Werewolves in Their Youth

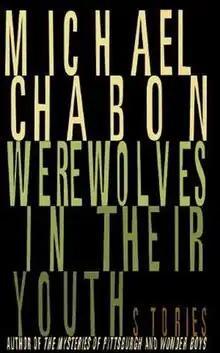
First edition cover

Werewolves in Their Youth is a 1999 short story collection by Michael Chabon.